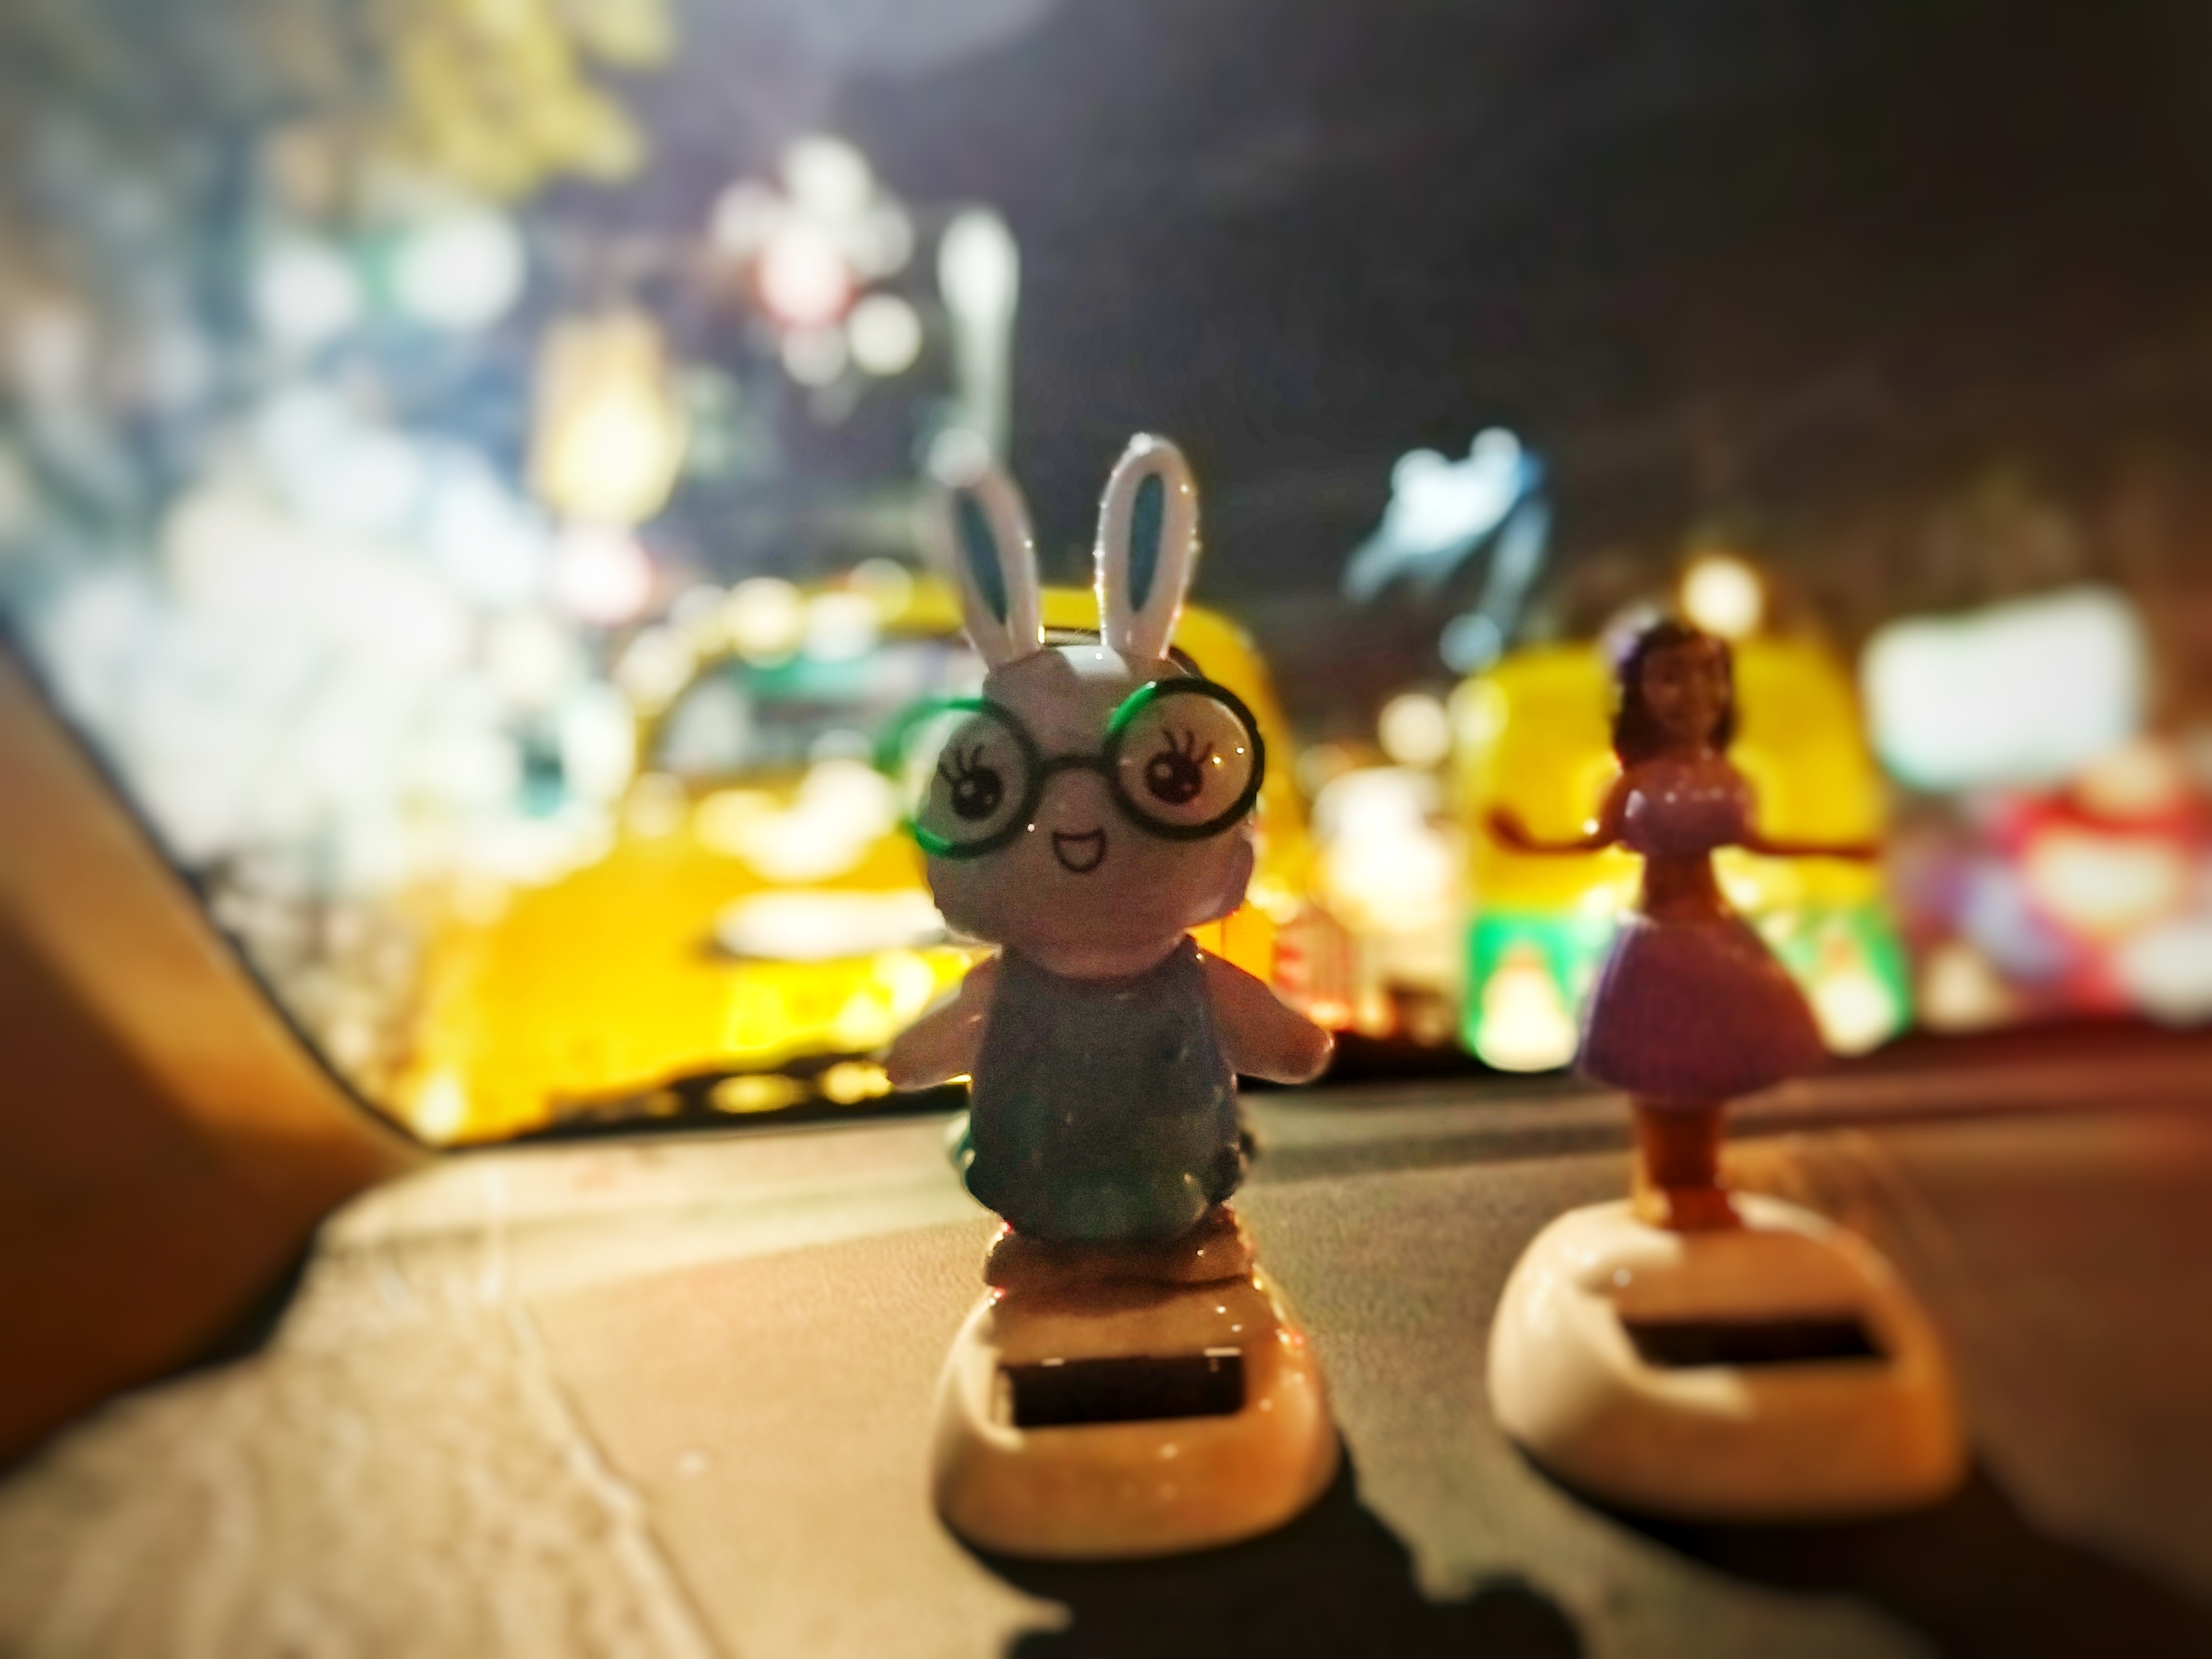
light, figurine, yellow, animation, toy, games, table, ear